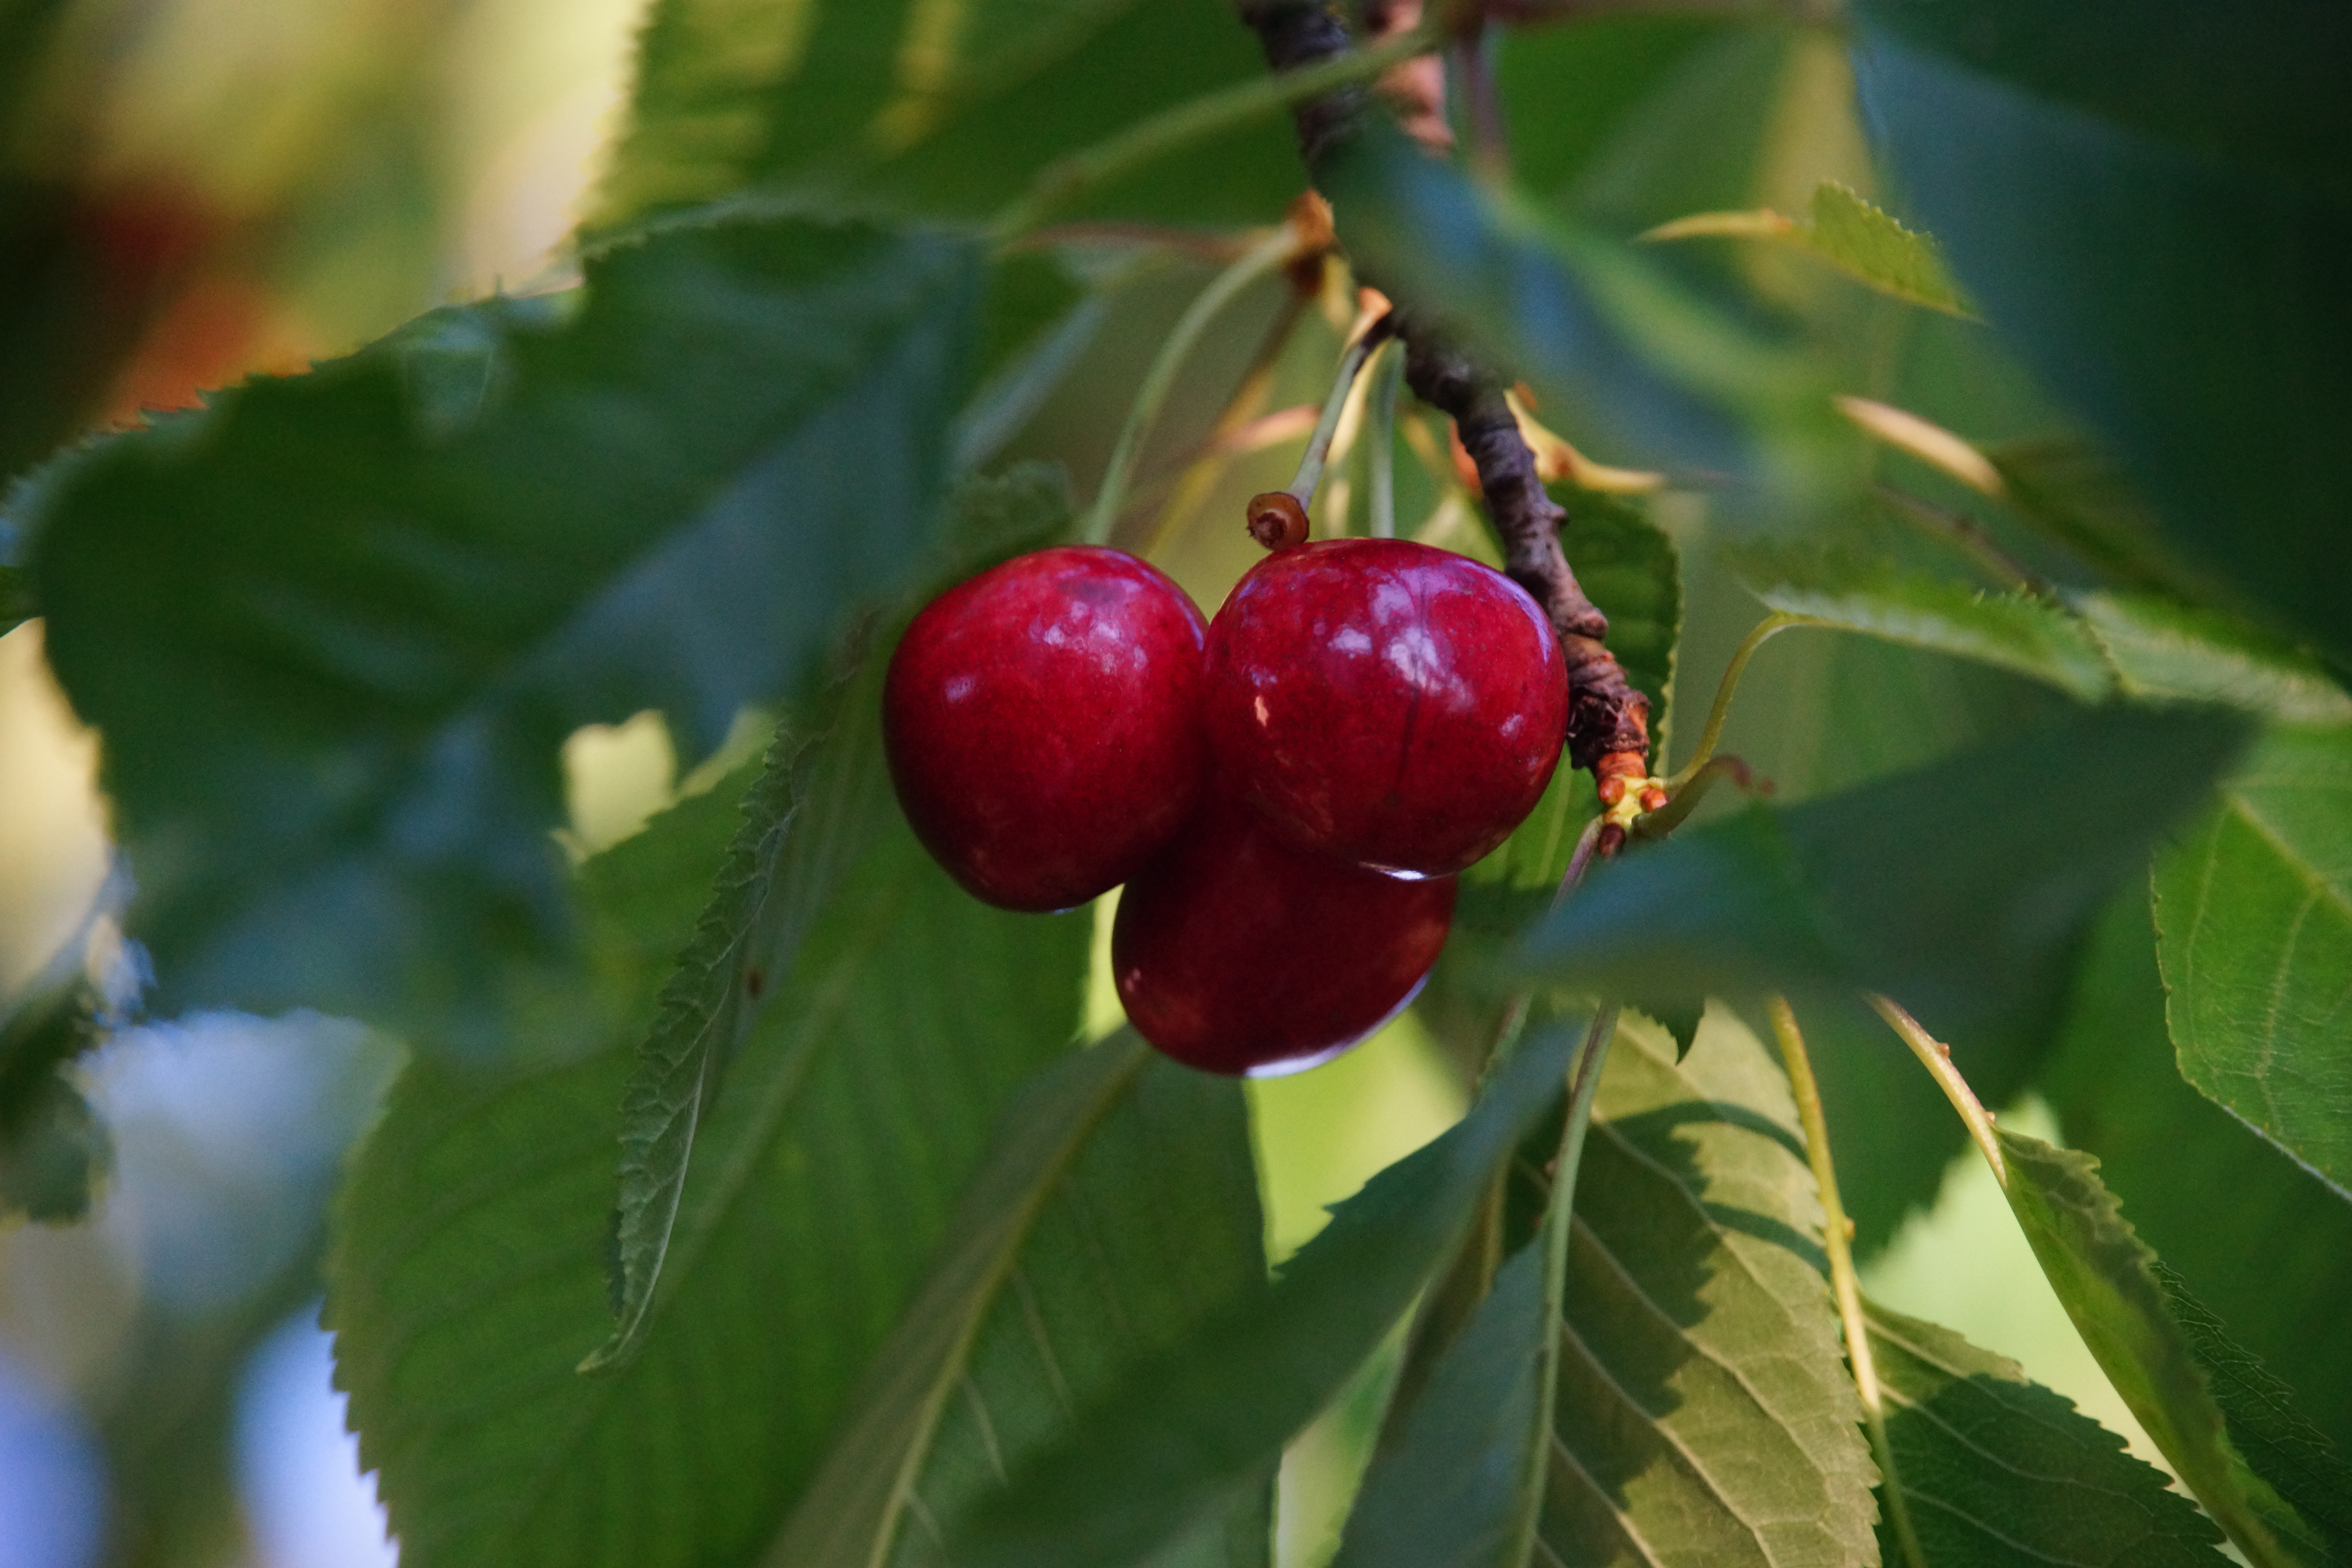
cherry, tree, nature, fruits, flowering plant, fruit, plant, flower, fruit tree, food, leaf, woody plant, produce, rose family, branch, prunus, berry, rose order, acerola, sorbus, acerola family, chokecherry